Norway–Russia border

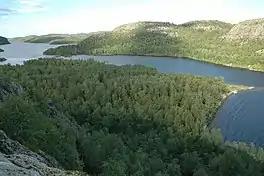
Harefossen

During a meeting in Oslo on 27 April 2010, President of Russia Dmitry Medvedev and Prime Minister of Norway Jens Stoltenberg announced that the territorial dispute in the Barents Sea was settled. The agreement is a compromise which divides a disputed area of around into two approximately equally sized parts. The agreement was signed on 15 September 2010 in Murmansk by Medvedev and Stoltenberg. The Parliament of Norway unanimously approved the treaty on 8 February 2011. The debate lasted only an hour, and all representatives of Norwegian political parties praised the agreement. On 30 March, Russia's State Duma also voted in support of ratification, despite strong opposition from Communist Party representatives. Medvedev signed a law ratifying the treaty on 8 April 2011. The law was titled "Federal Law on Ratification of the Treaty between the Russian Federation and the Kingdom of Norway on Maritime Delimitation and Cooperation in the Barents Sea and the Arctic Ocean". After ratification by both countries, there was a 30-day waiting period before it came into force. The treaty entered force on 7 July 2011, ending the 44-year-old border dispute.